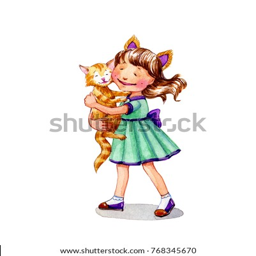
cute girl with a cat .